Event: Nepal Earthquake
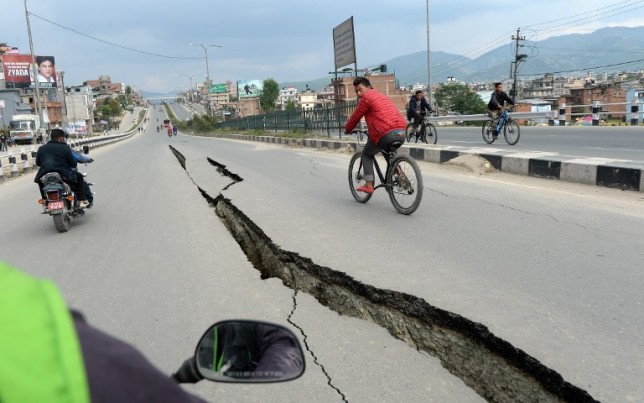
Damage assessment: damage